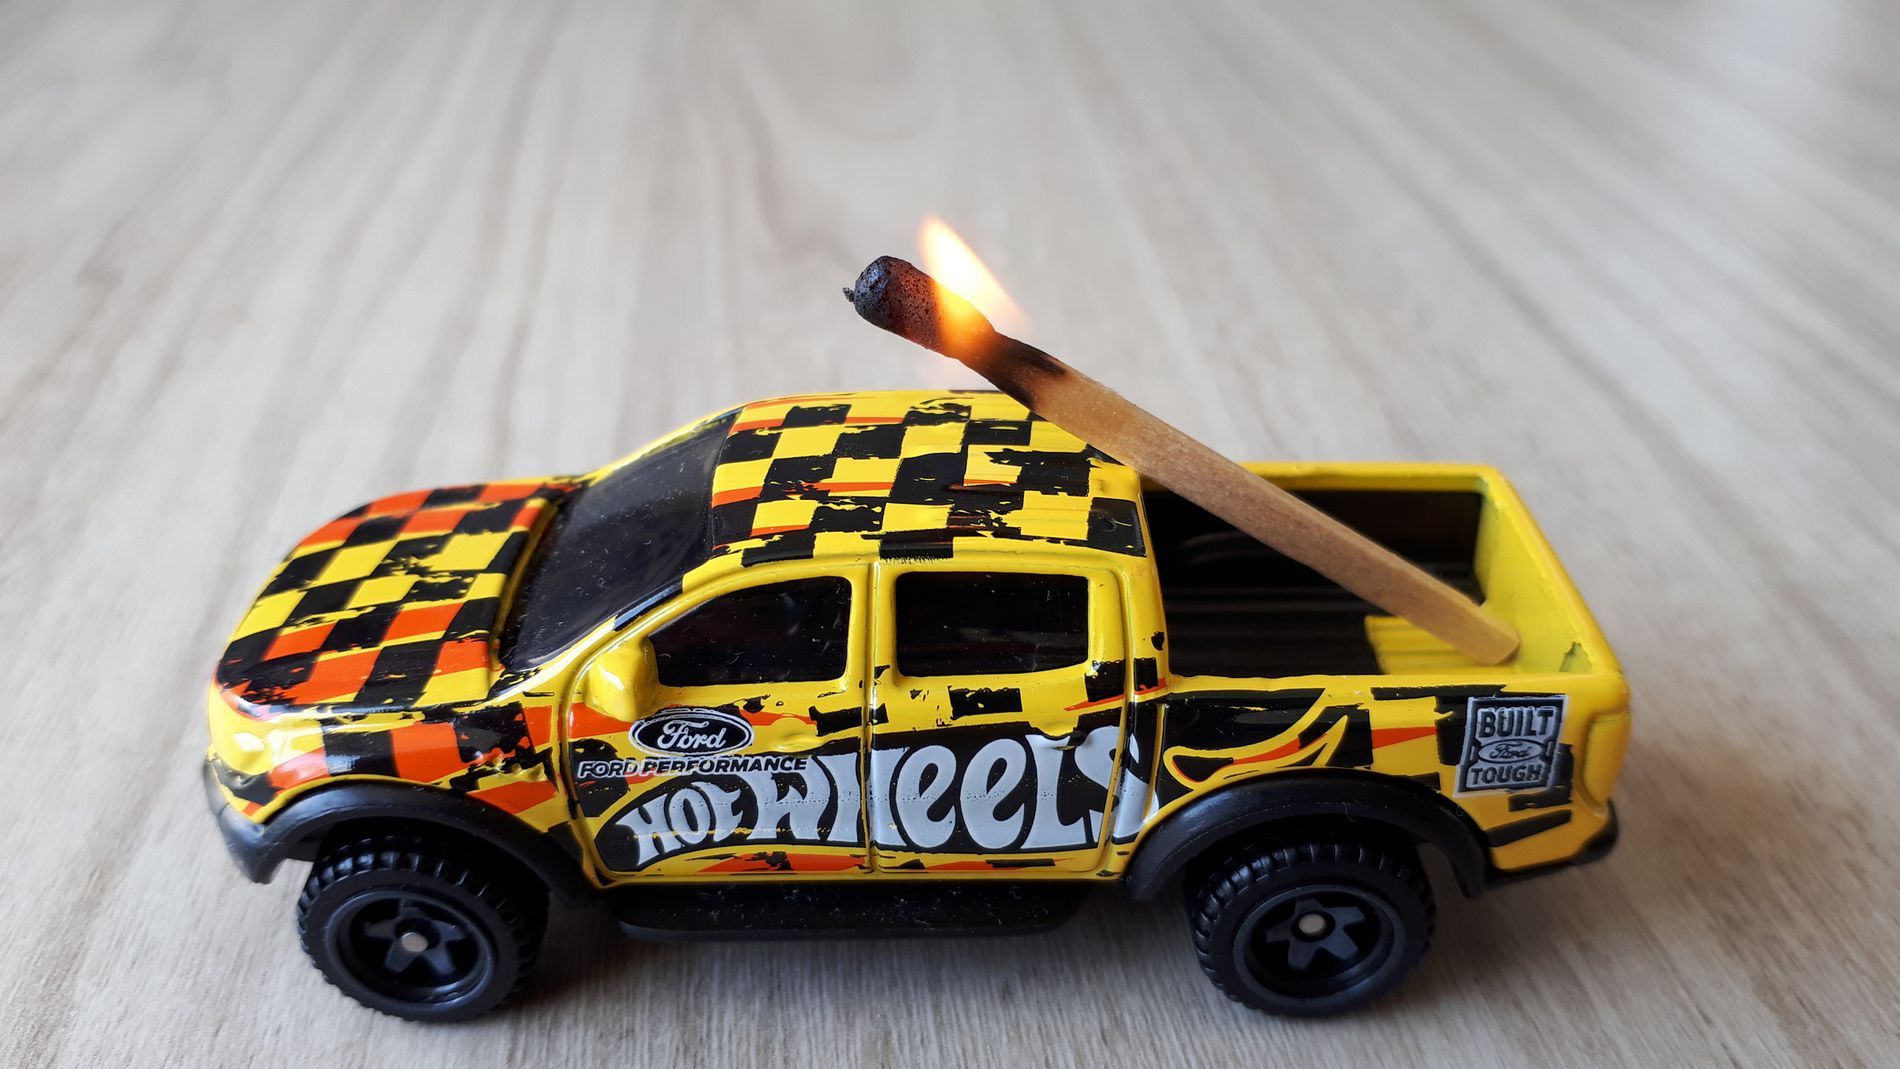
Toy Truck
A small toy truck with a yellow and black checkered design is placed on a wooden floor. A burning matchstick rests on the truck's back, with a small flame visible at the tip. The background is blurred, focusing on the toy and the fire.
The image shows a small toy truck with a bright yellow and black design on a light wooden floor. A burning matchstick rests on the truck, creating a striking contrast. The lighting is soft and natural, with a blurred background. The mood feels playful yet slightly dramatic due to the small flame.
Labels: Car, Transportation, Vehicle, Toy, E-scooter, Cricket, Cricket Bat, Sport, Lego Set, Machine, Spoke, Matchstick, Flame, Floor, Burning Matchstick, Truck
Camera: samsung SM-A720F
Aperture: F1.9
Exposure: 1/60 sec
ISO: 50
Focal length: 3.6 mm